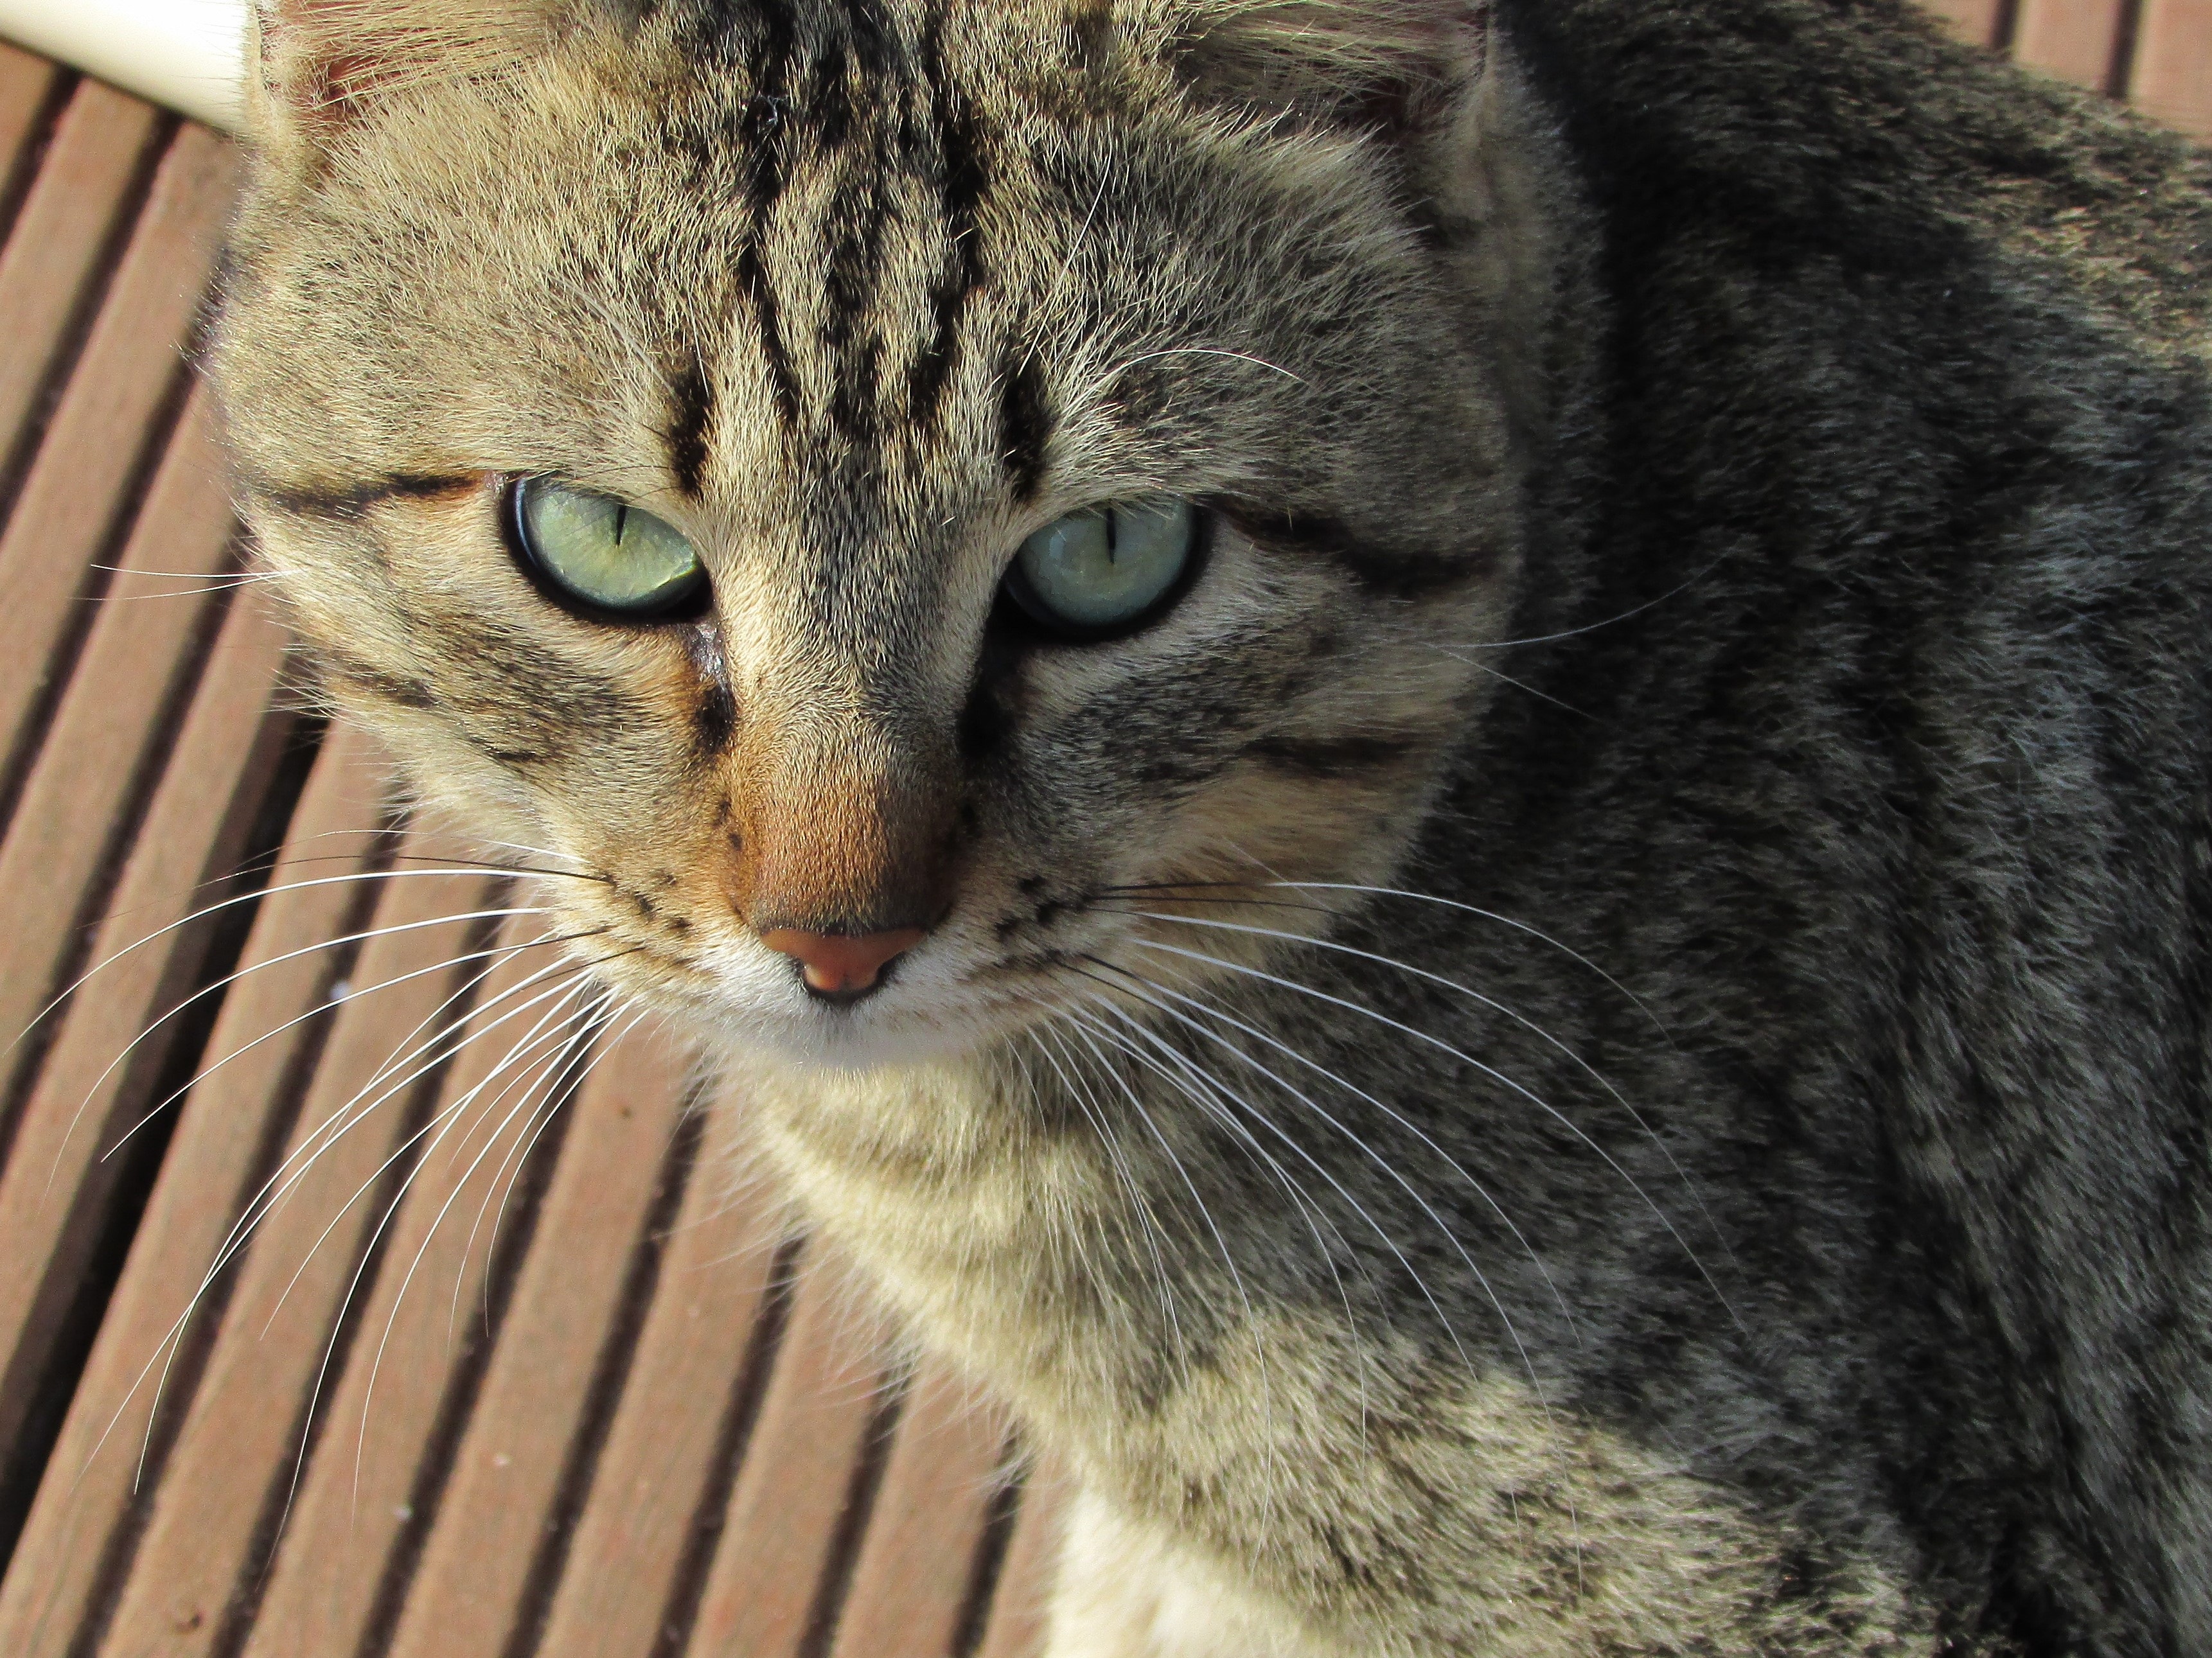
animal, looking, portrait, kitten, cat, mammal, fauna, close up, face, nose, eyes, whiskers, head, vertebrate, stray, curious, tabby cat, european shorthair, wild cat, small to medium sized cats, cat like mammal, domestic short haired cat, pixie bob